2006 Penn State Nittany Lions football team

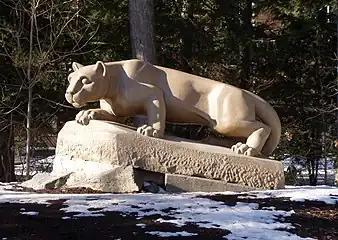
The Nittany Lion

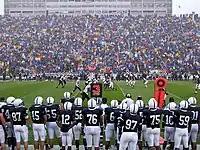
The Nittany Lions and Zips played in the remnants of Hurricane Ernesto in the season opener.

Penn State played the Akron Zips in its home opener. Akron was unranked, however the team finished as the 2005 MAC Champions. Anthony Morelli threw a 42-yard touchdown on his first pass attempt of his first start. Penn State won the game 34–16. Akron kept it respectably close for a while before Penn State pulled away with a commanding 34–9 lead, allowing a late Zips touchdown to once again make it look respectable.